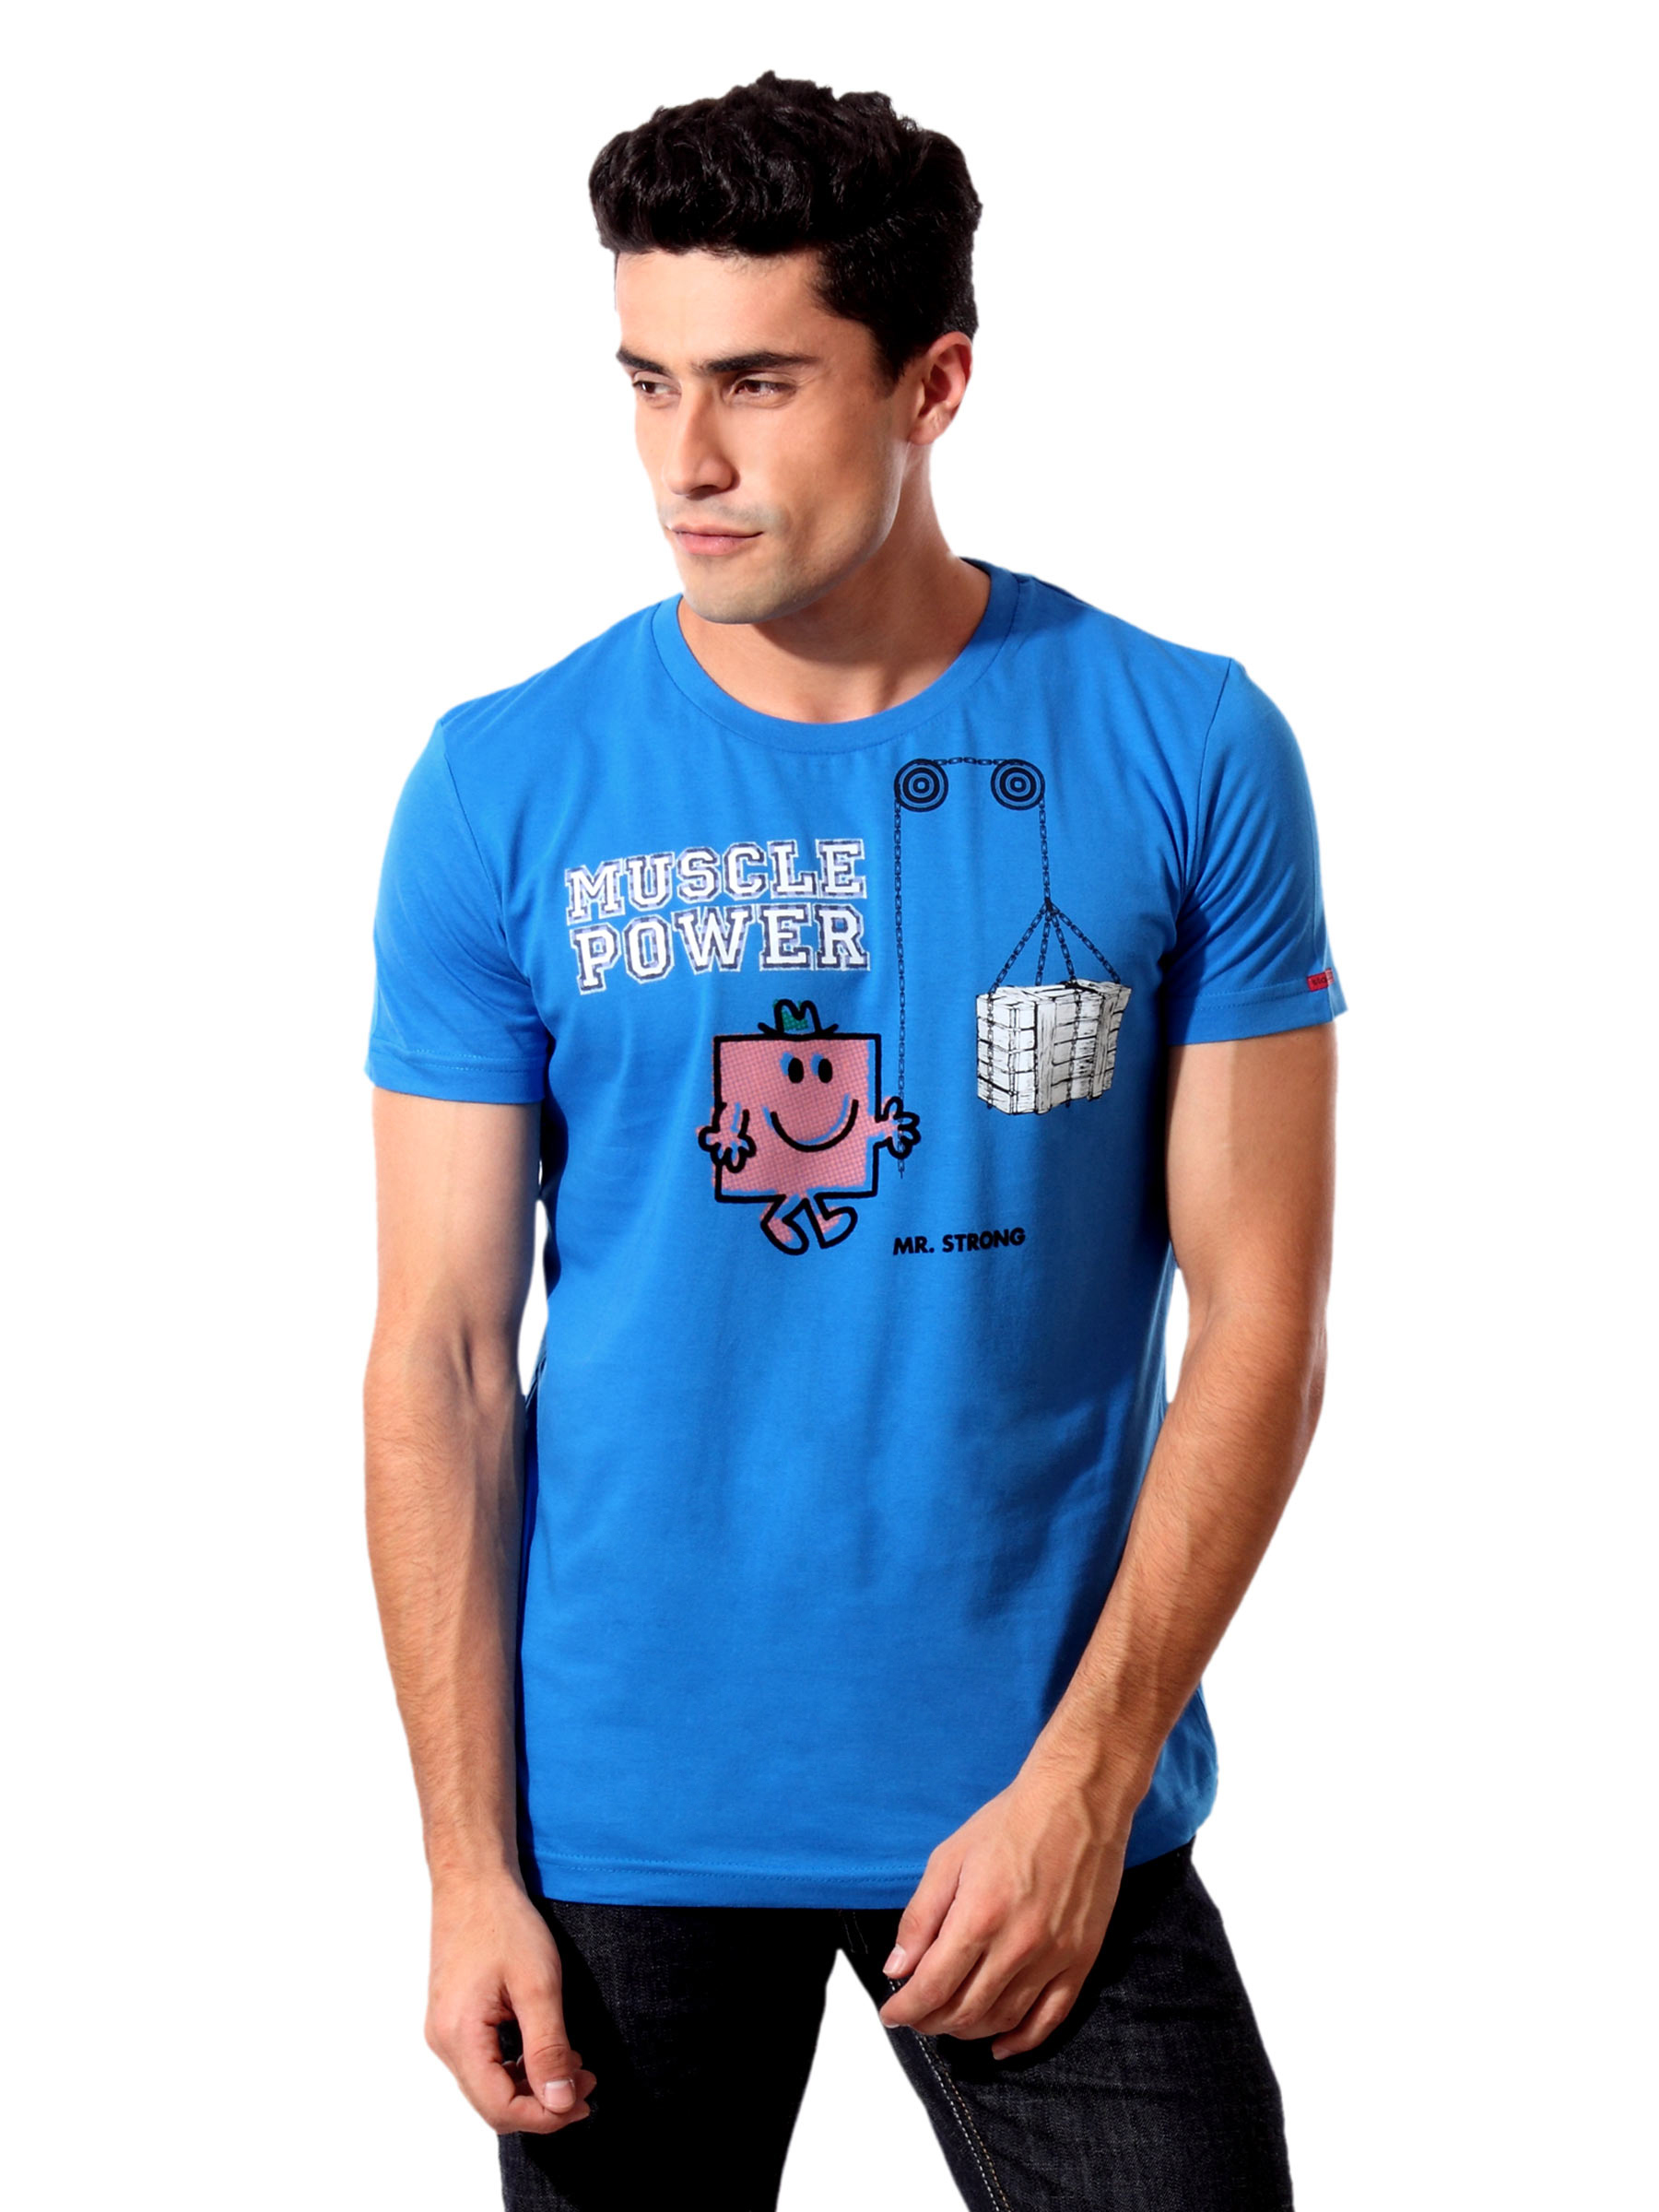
Mr. Men Blue Mr. Strong T-shirt
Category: Apparel / Topwear / Tshirts
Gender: Men
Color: Blue
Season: Summer 2012
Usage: Casual